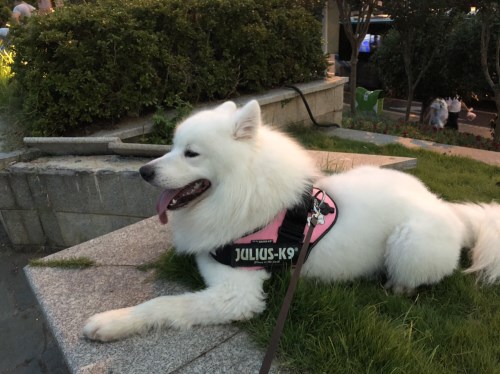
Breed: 2192-n000088-Samoyed